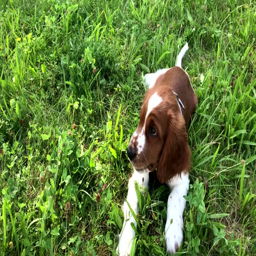
puppy retrieving a tennis ball in green grass that is thrown by his mistress